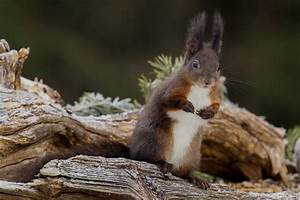
Label: scoiattolo